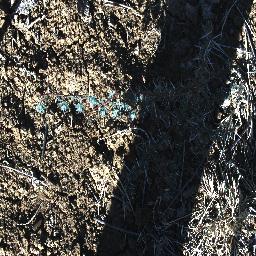
Label: prickly_acacia